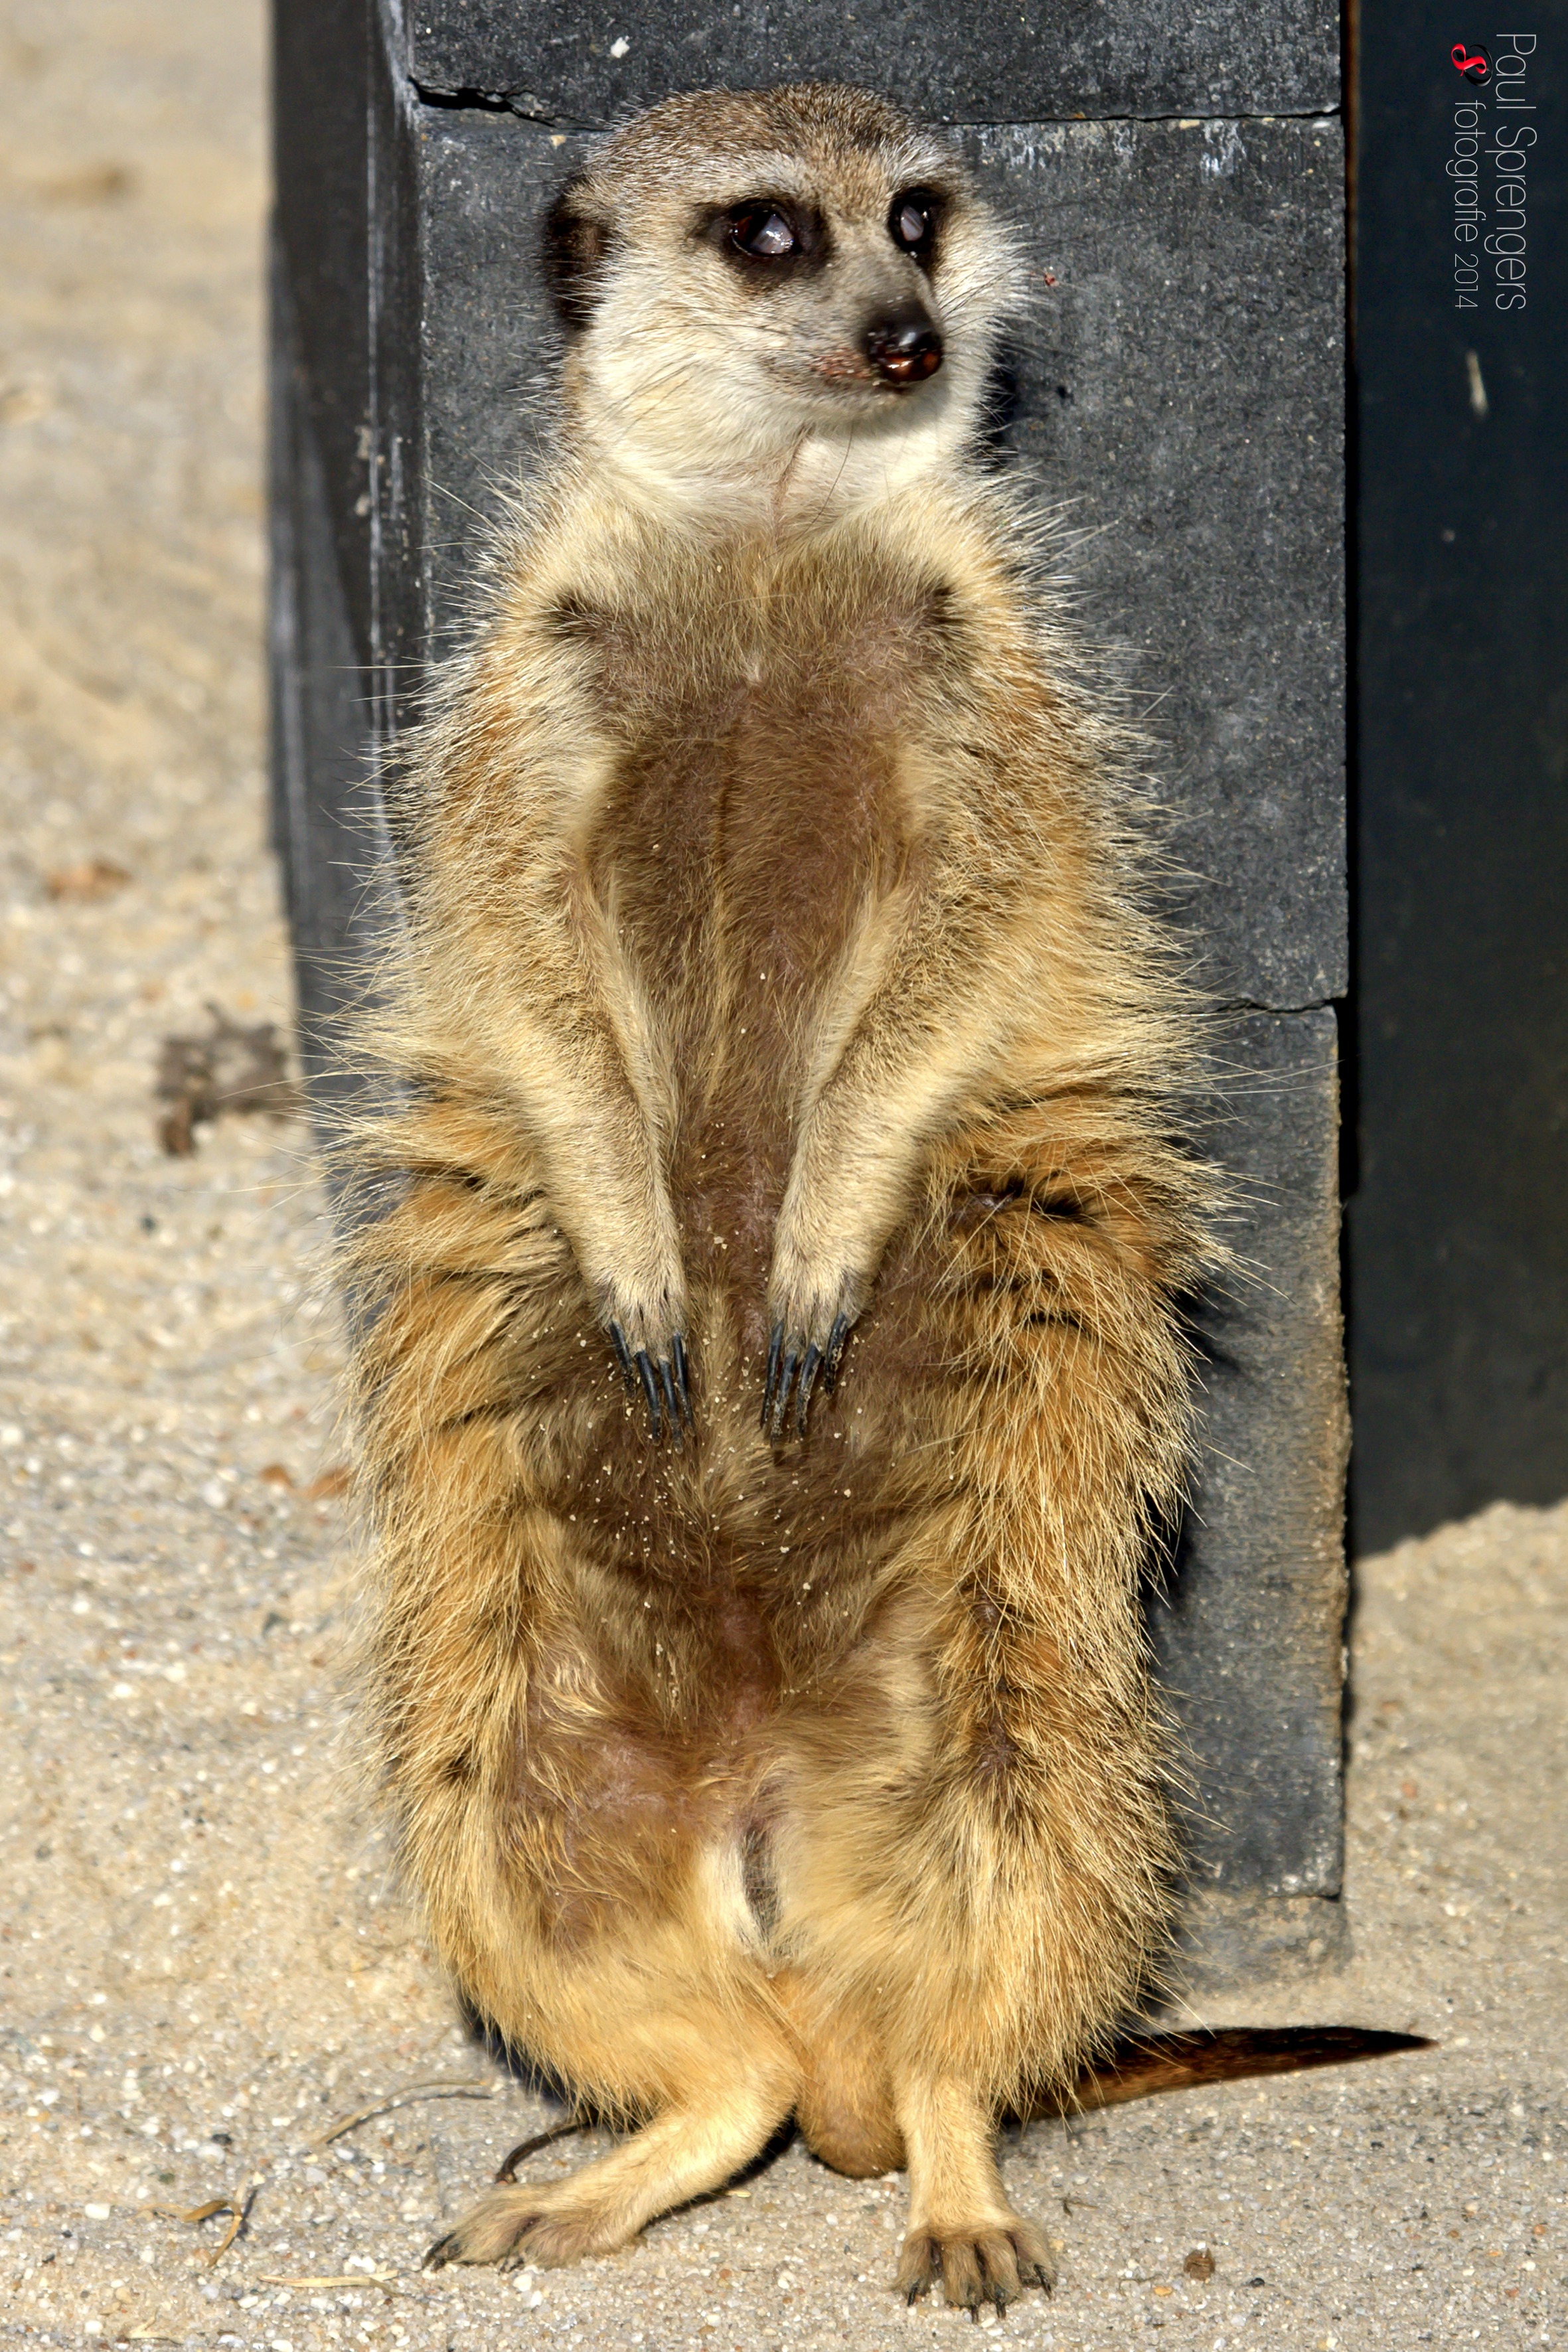
nature, wildlife, zoo, mammal, fauna, whiskers, vertebrate, meerkat, mongoose, family animal